Sivalinga Satchi

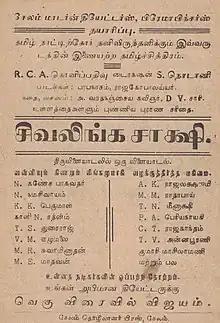

Sivalinga Satchi is a 1942 Indian Tamil-language film directed by S. Nottani. The film was produced by Modern Theatres.